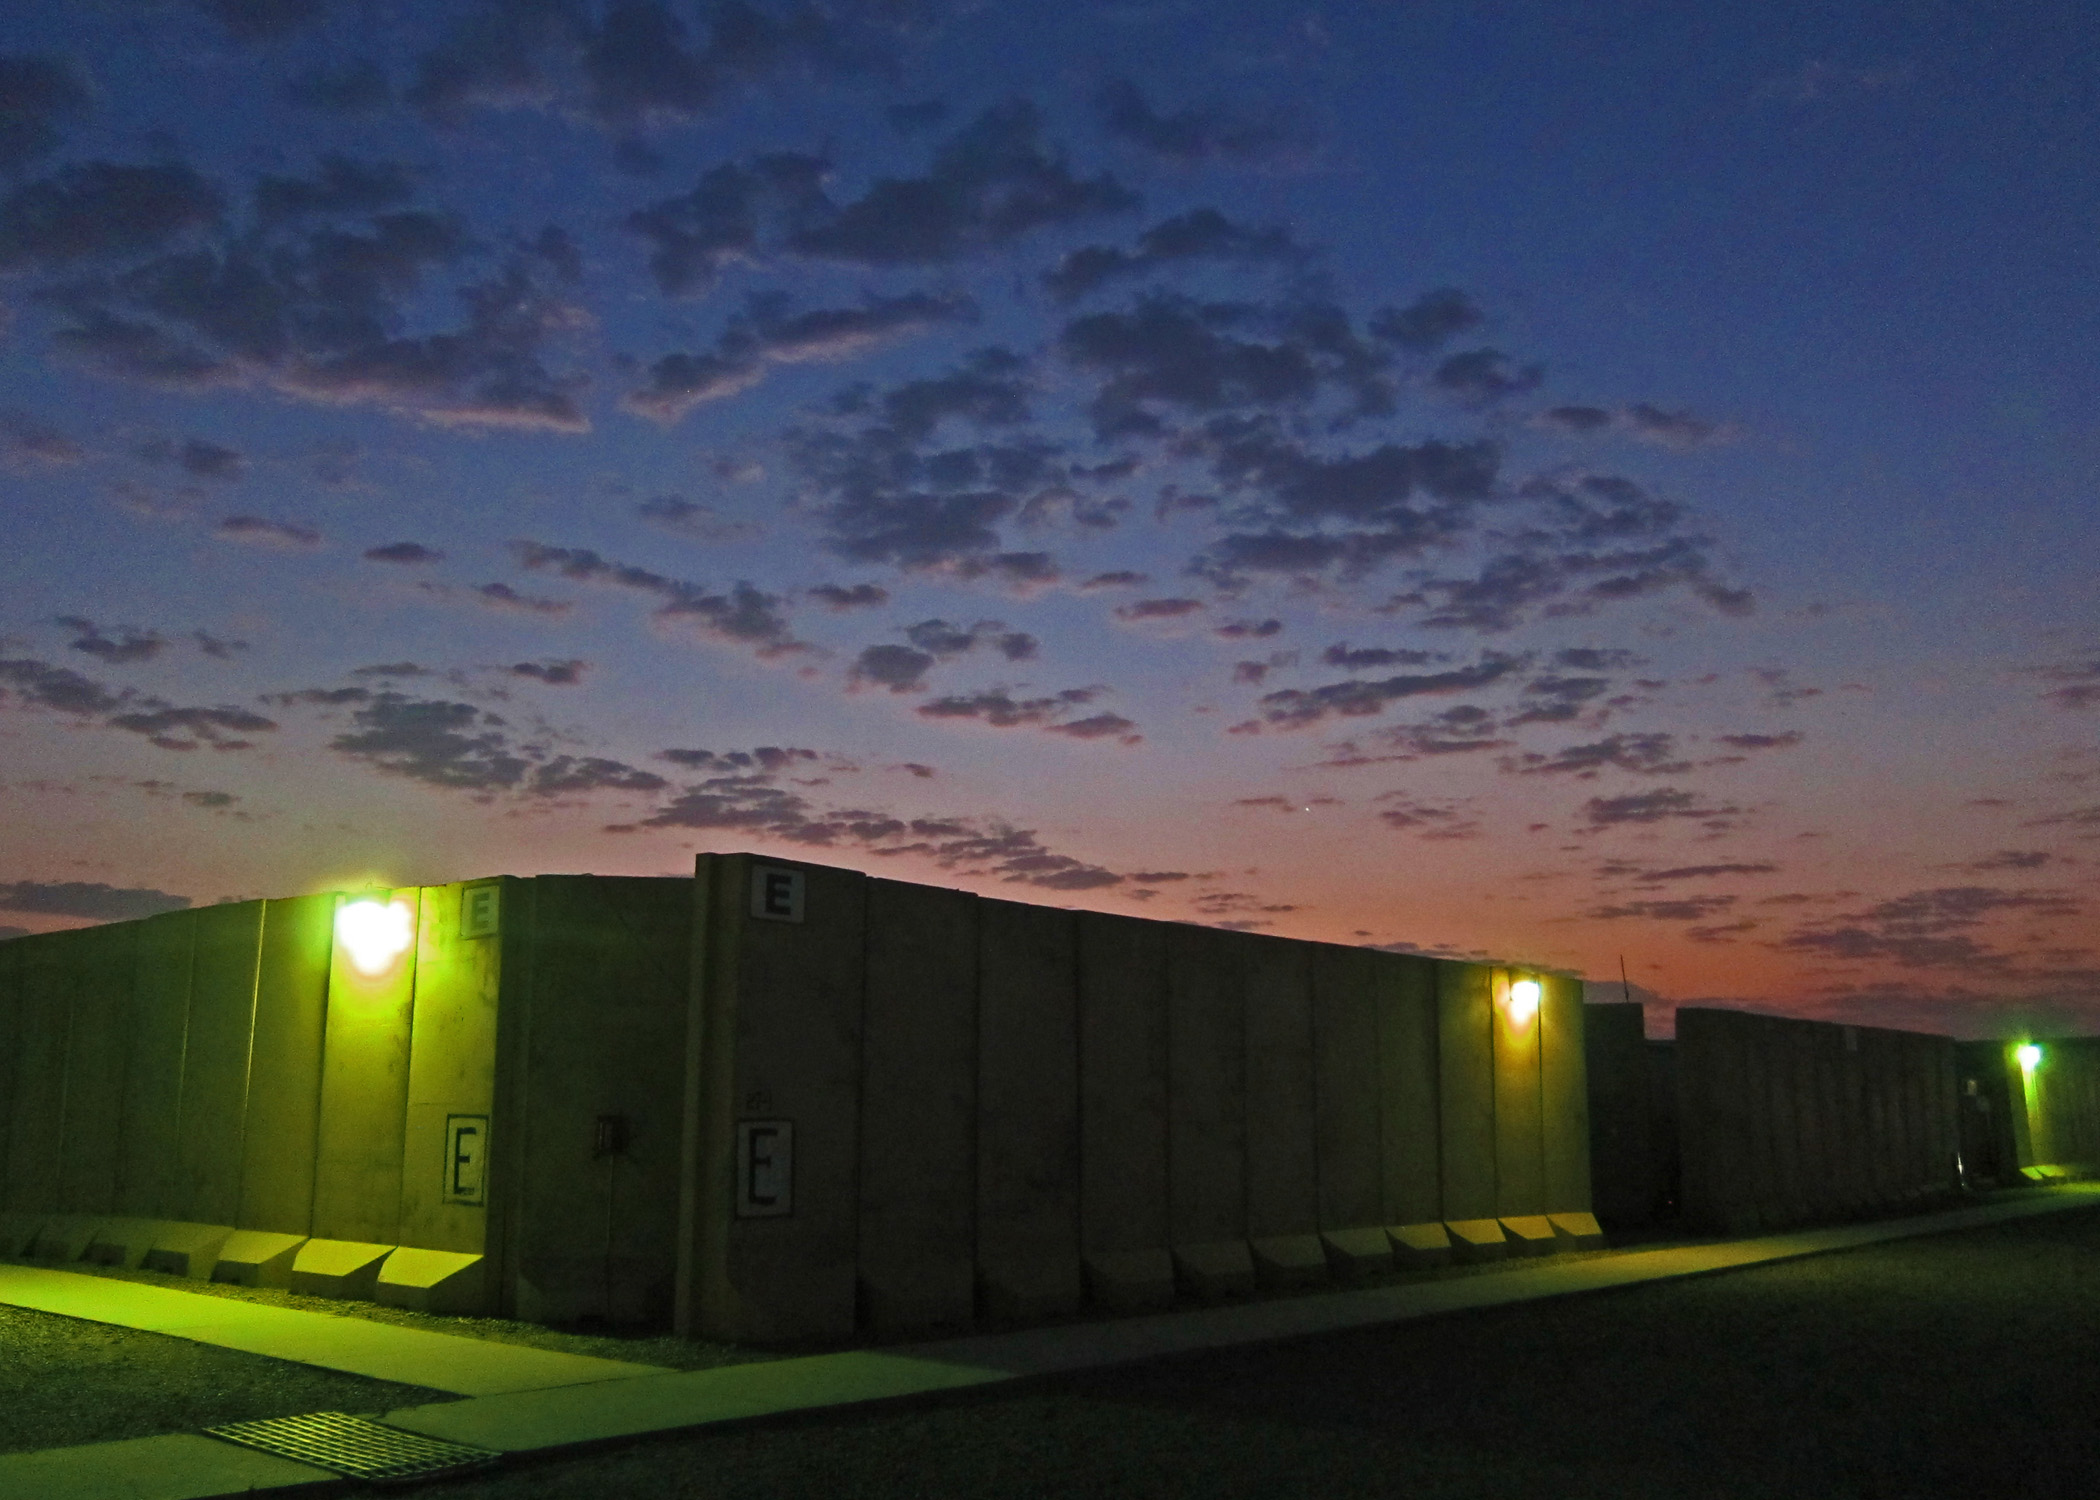
light, sky, sunset, night, sunlight, dusk, evening, lighting, clouds, planet, iraq, jointbasebalad, twall, atmosphere of earth